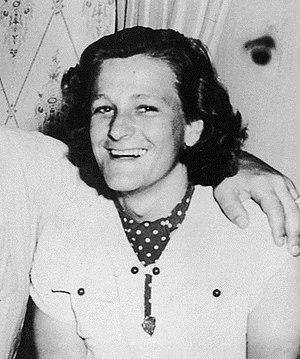
Le Colorado Women's Hall of Fame est un organisme bénévole à but non lucratif qui reconnaît les femmes qui ont contribué à l'histoire de l'État du Colorado. En 2016, 152 femmes y avaient été intronisées.
Mildred Ella "Babe" Didrikson-Zaharias, née Mildred Ella Didriksen le 26 juin 1911 à Port Arthur et décédée le 27 septembre 1956 à Galveston, était une athlète et une joueuse de basket-ball, de baseball et de golf américaine.